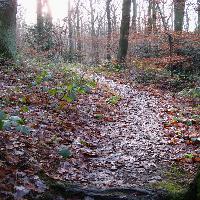
Weather: cloudy or overcast